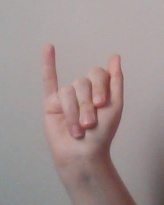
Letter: meem